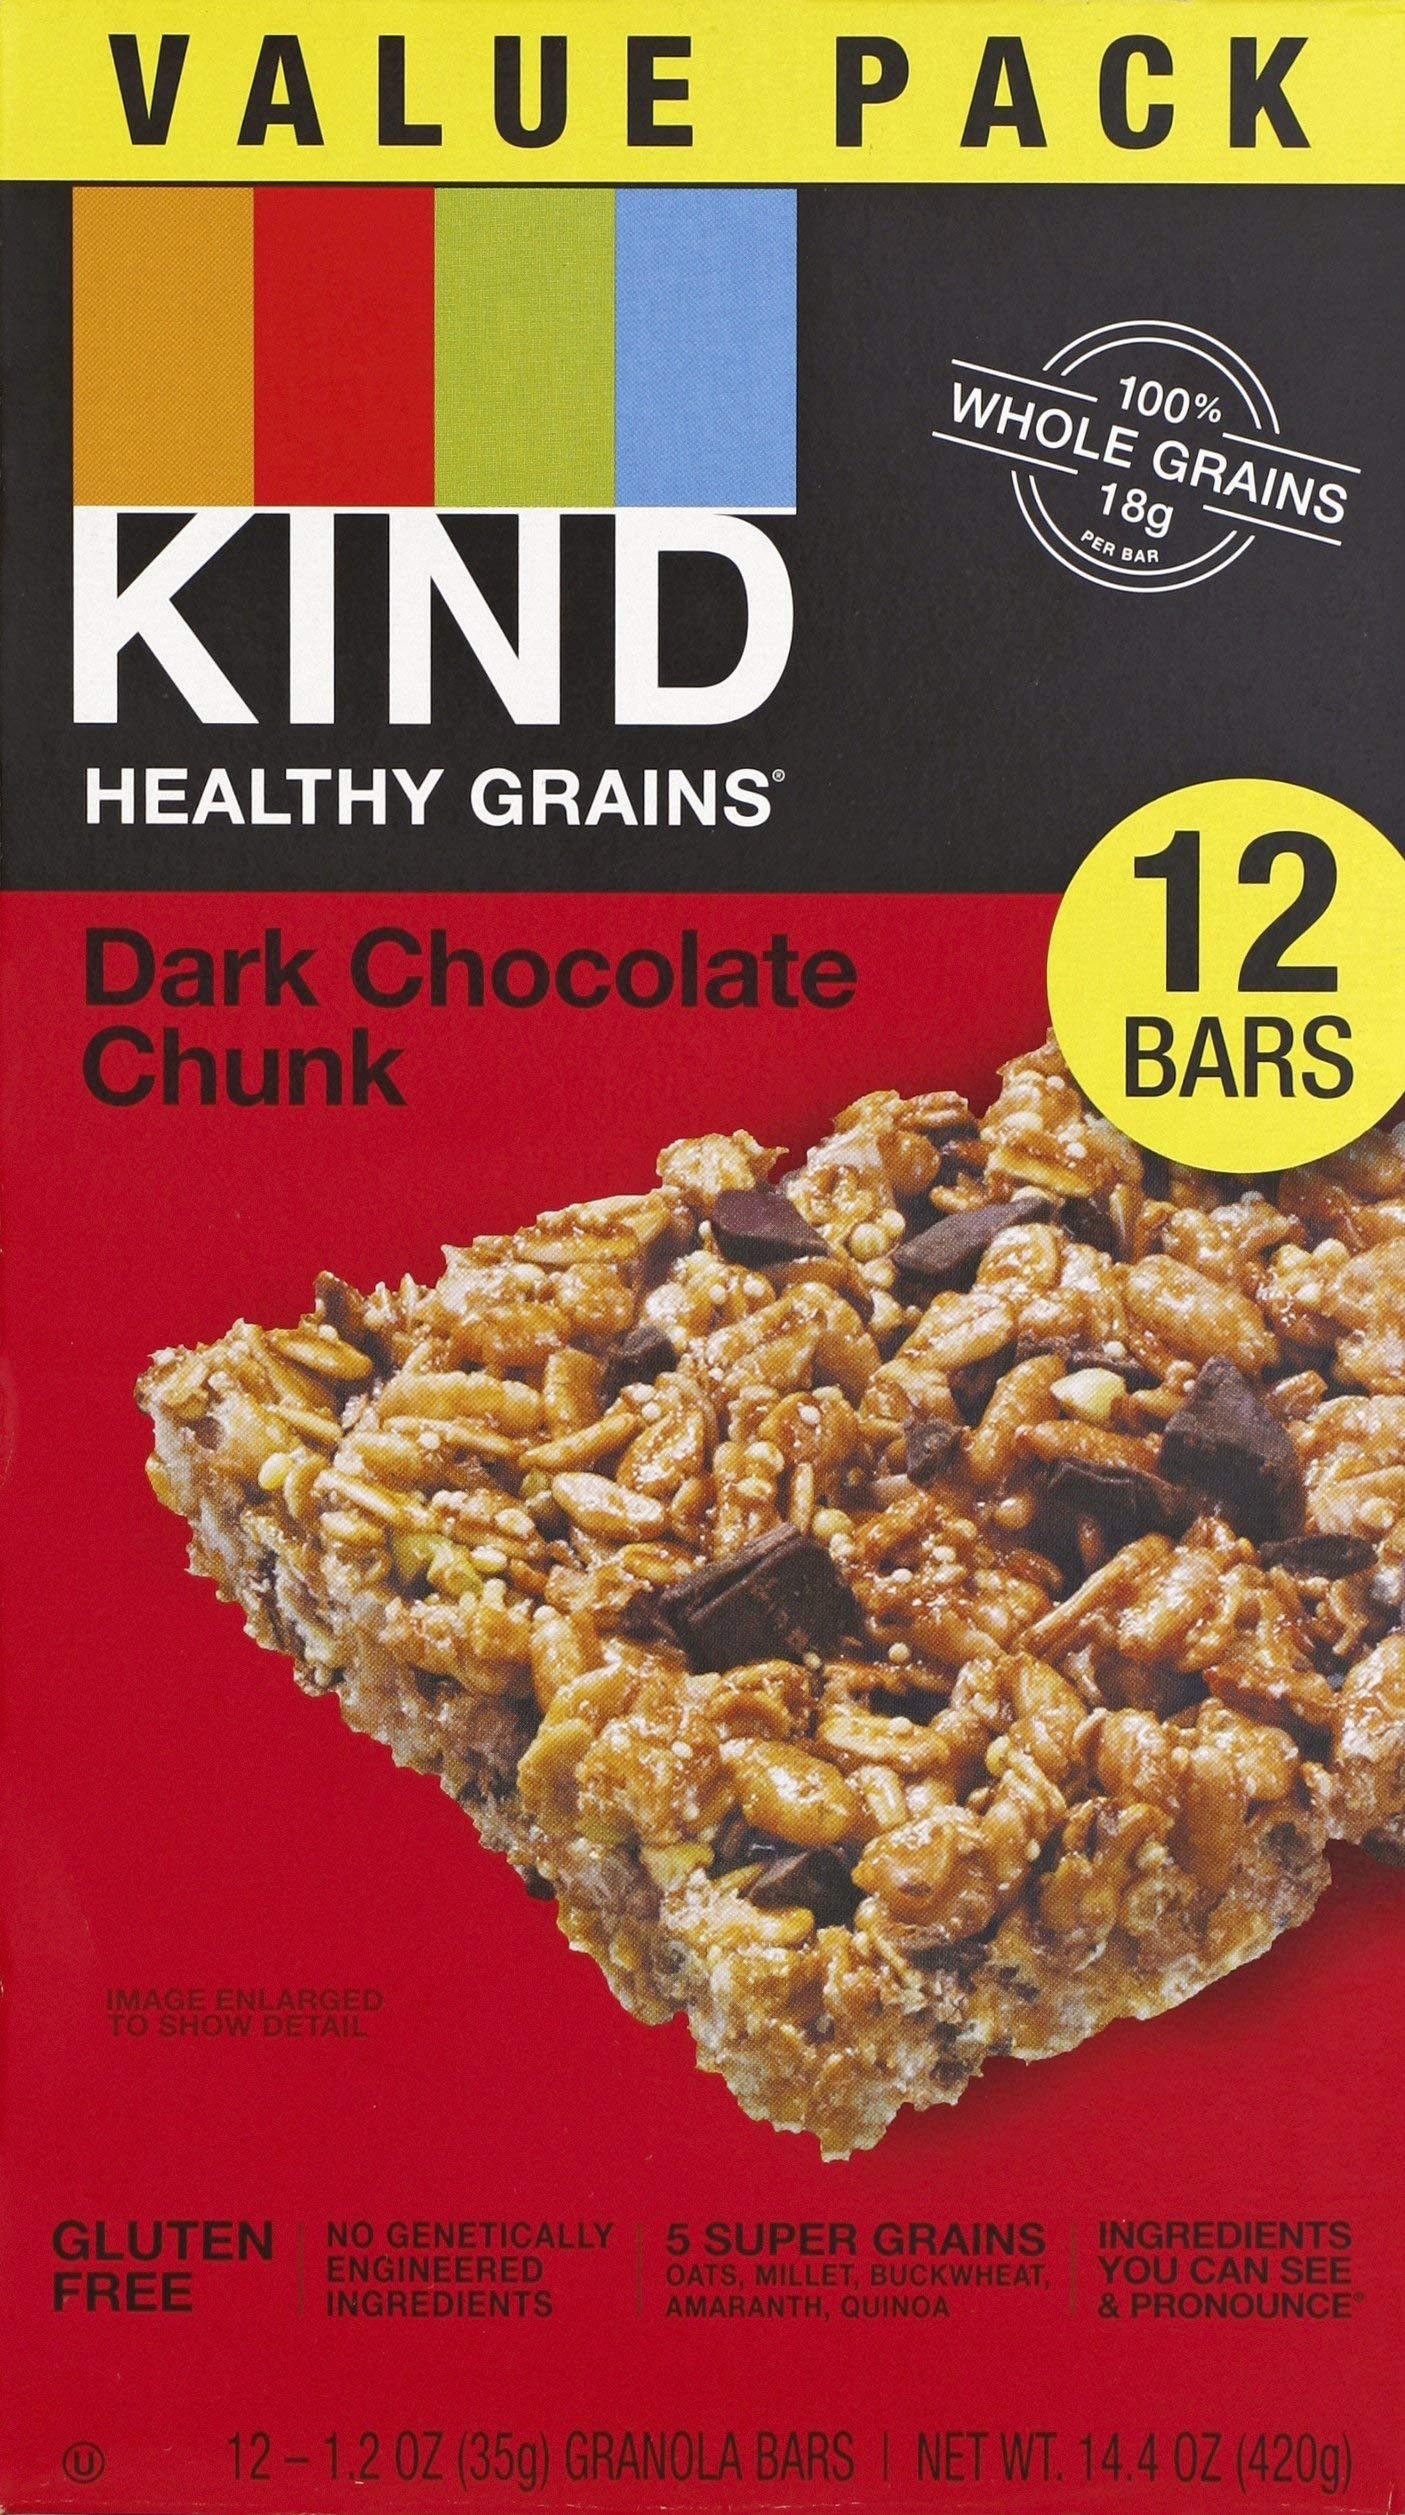
Item Name: KIND HEALTHY GRAINS Dark Chocolate Chunk Nutritional Granola Snack Bar, 602652250011, 14.4 Ounce
Bullet Point 1: Dark Chocolate Chunk: Nutritious granola bar with delicious dark chocolate chunks
Bullet Point 2: Gluten Free: Made with gluten free oats and ingredients for a gluten free snack option
Bullet Point 3: 14.4 Ounce: Large 14.4 ounce pouch provides a satisfying snack or meal replacement
Bullet Point 4: KIND Brand: Part of the KIND brand's line of nutritious and delicious snack bars
Bullet Point 5: Allergen Free: Free of common allergens like peanuts, tree nuts, soy, and dairy
Product Description: Made with 5 super grains (Oats, millet, buckwheat, amaranth, quinoa). 0 g trans fat. Gluten free. 100% whole grains. 19 g per serving. Non-GMO Project verified. nongmoproject.org. No genetically engineered ingredients. Chewy with a crunch. Do the kind thing for your body, your taste buds & your world. Welcome to the Kind community! Here at Kind, we think a little differently. Instead of or we say and. We choose healthy and tasty, convenient and wholesome, economically sustainable and socially impactful. From the snacks and foods we make, to the way we work, live, and give back, our goal is to make Kind not just a brand, but also a state of mind and community to make the world a little kinder. Kindly yours, Daniel Lubetzky, Kind Founder. Ingredients you can see & pronounce. kindsnacks.com. Instagram. Twitter. Facebook. (at)kindsnacks. Learn more at kindsnacks.com. Tell us your favorites & join the conversation: kindsnacks.com. Recycle this carton. FSC Mix packaging. Made in USA with domestic and imported ingredients.
Value: 14.4
Unit: Ounce

Price: 18.17